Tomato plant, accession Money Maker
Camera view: bottom (45 deg); turntable rotation: 150 degrees
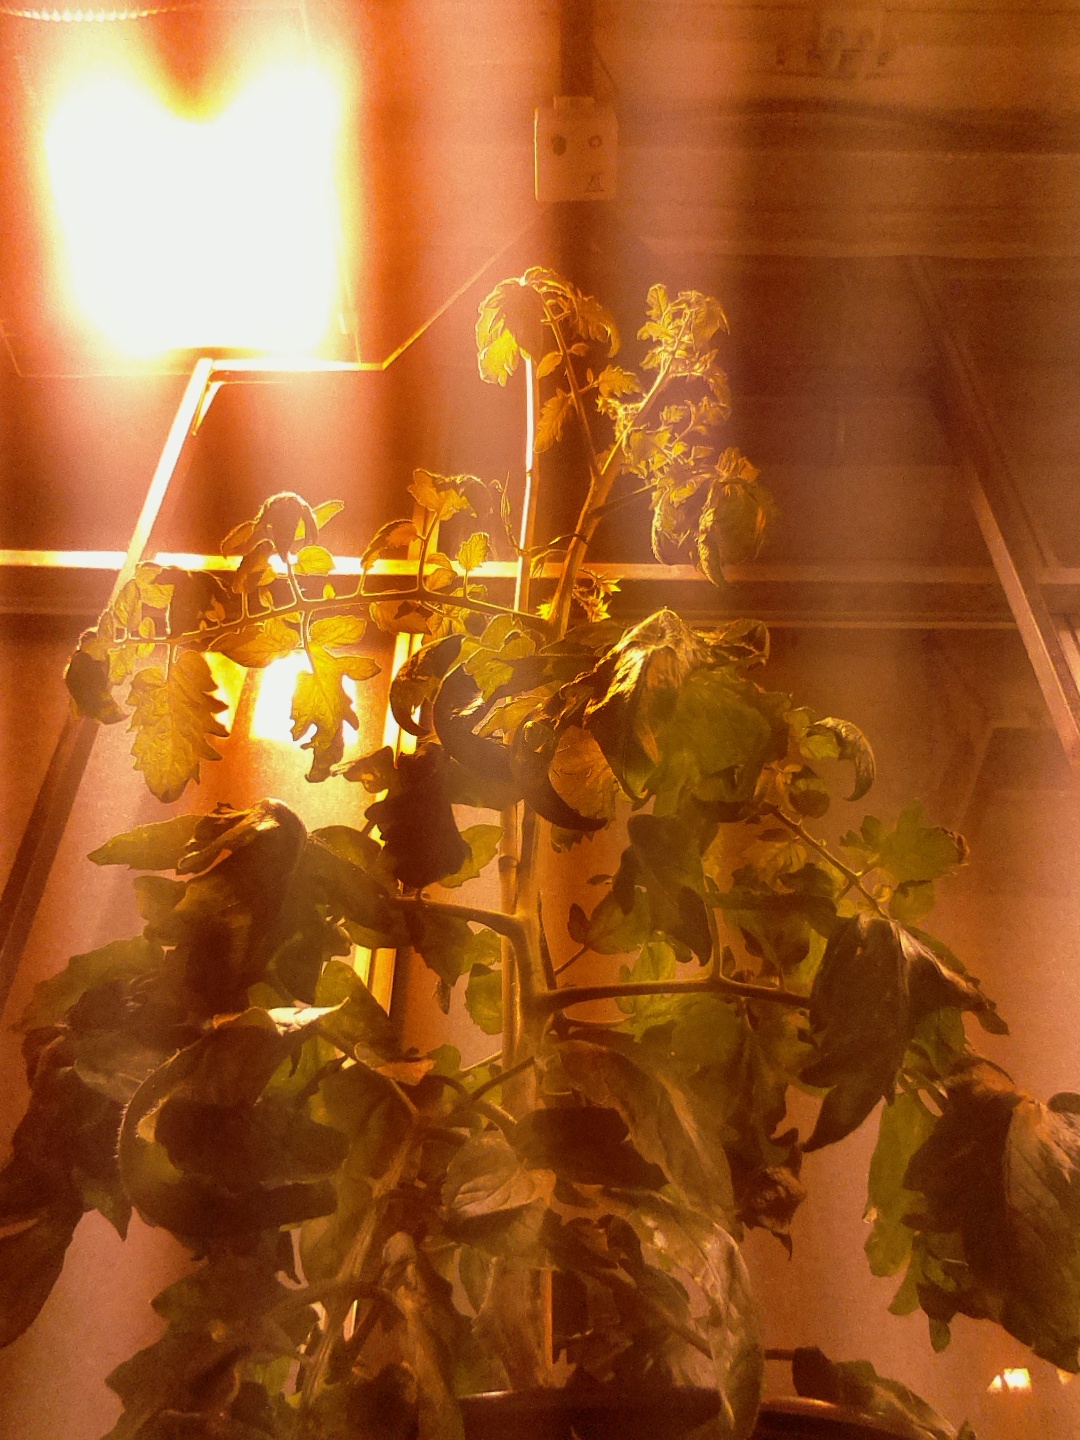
BBCH growth stage 69: End of flowering, 90%-100% of flowers open, more petals falling